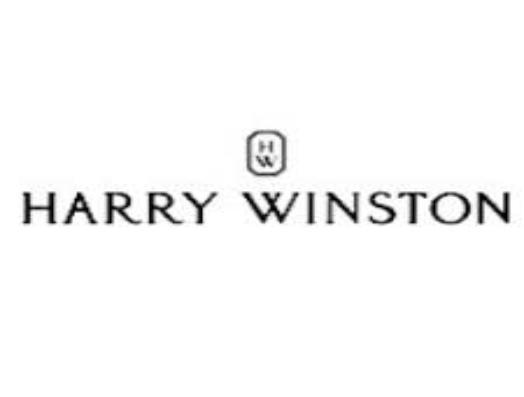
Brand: Harry Winston-1
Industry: Clothes